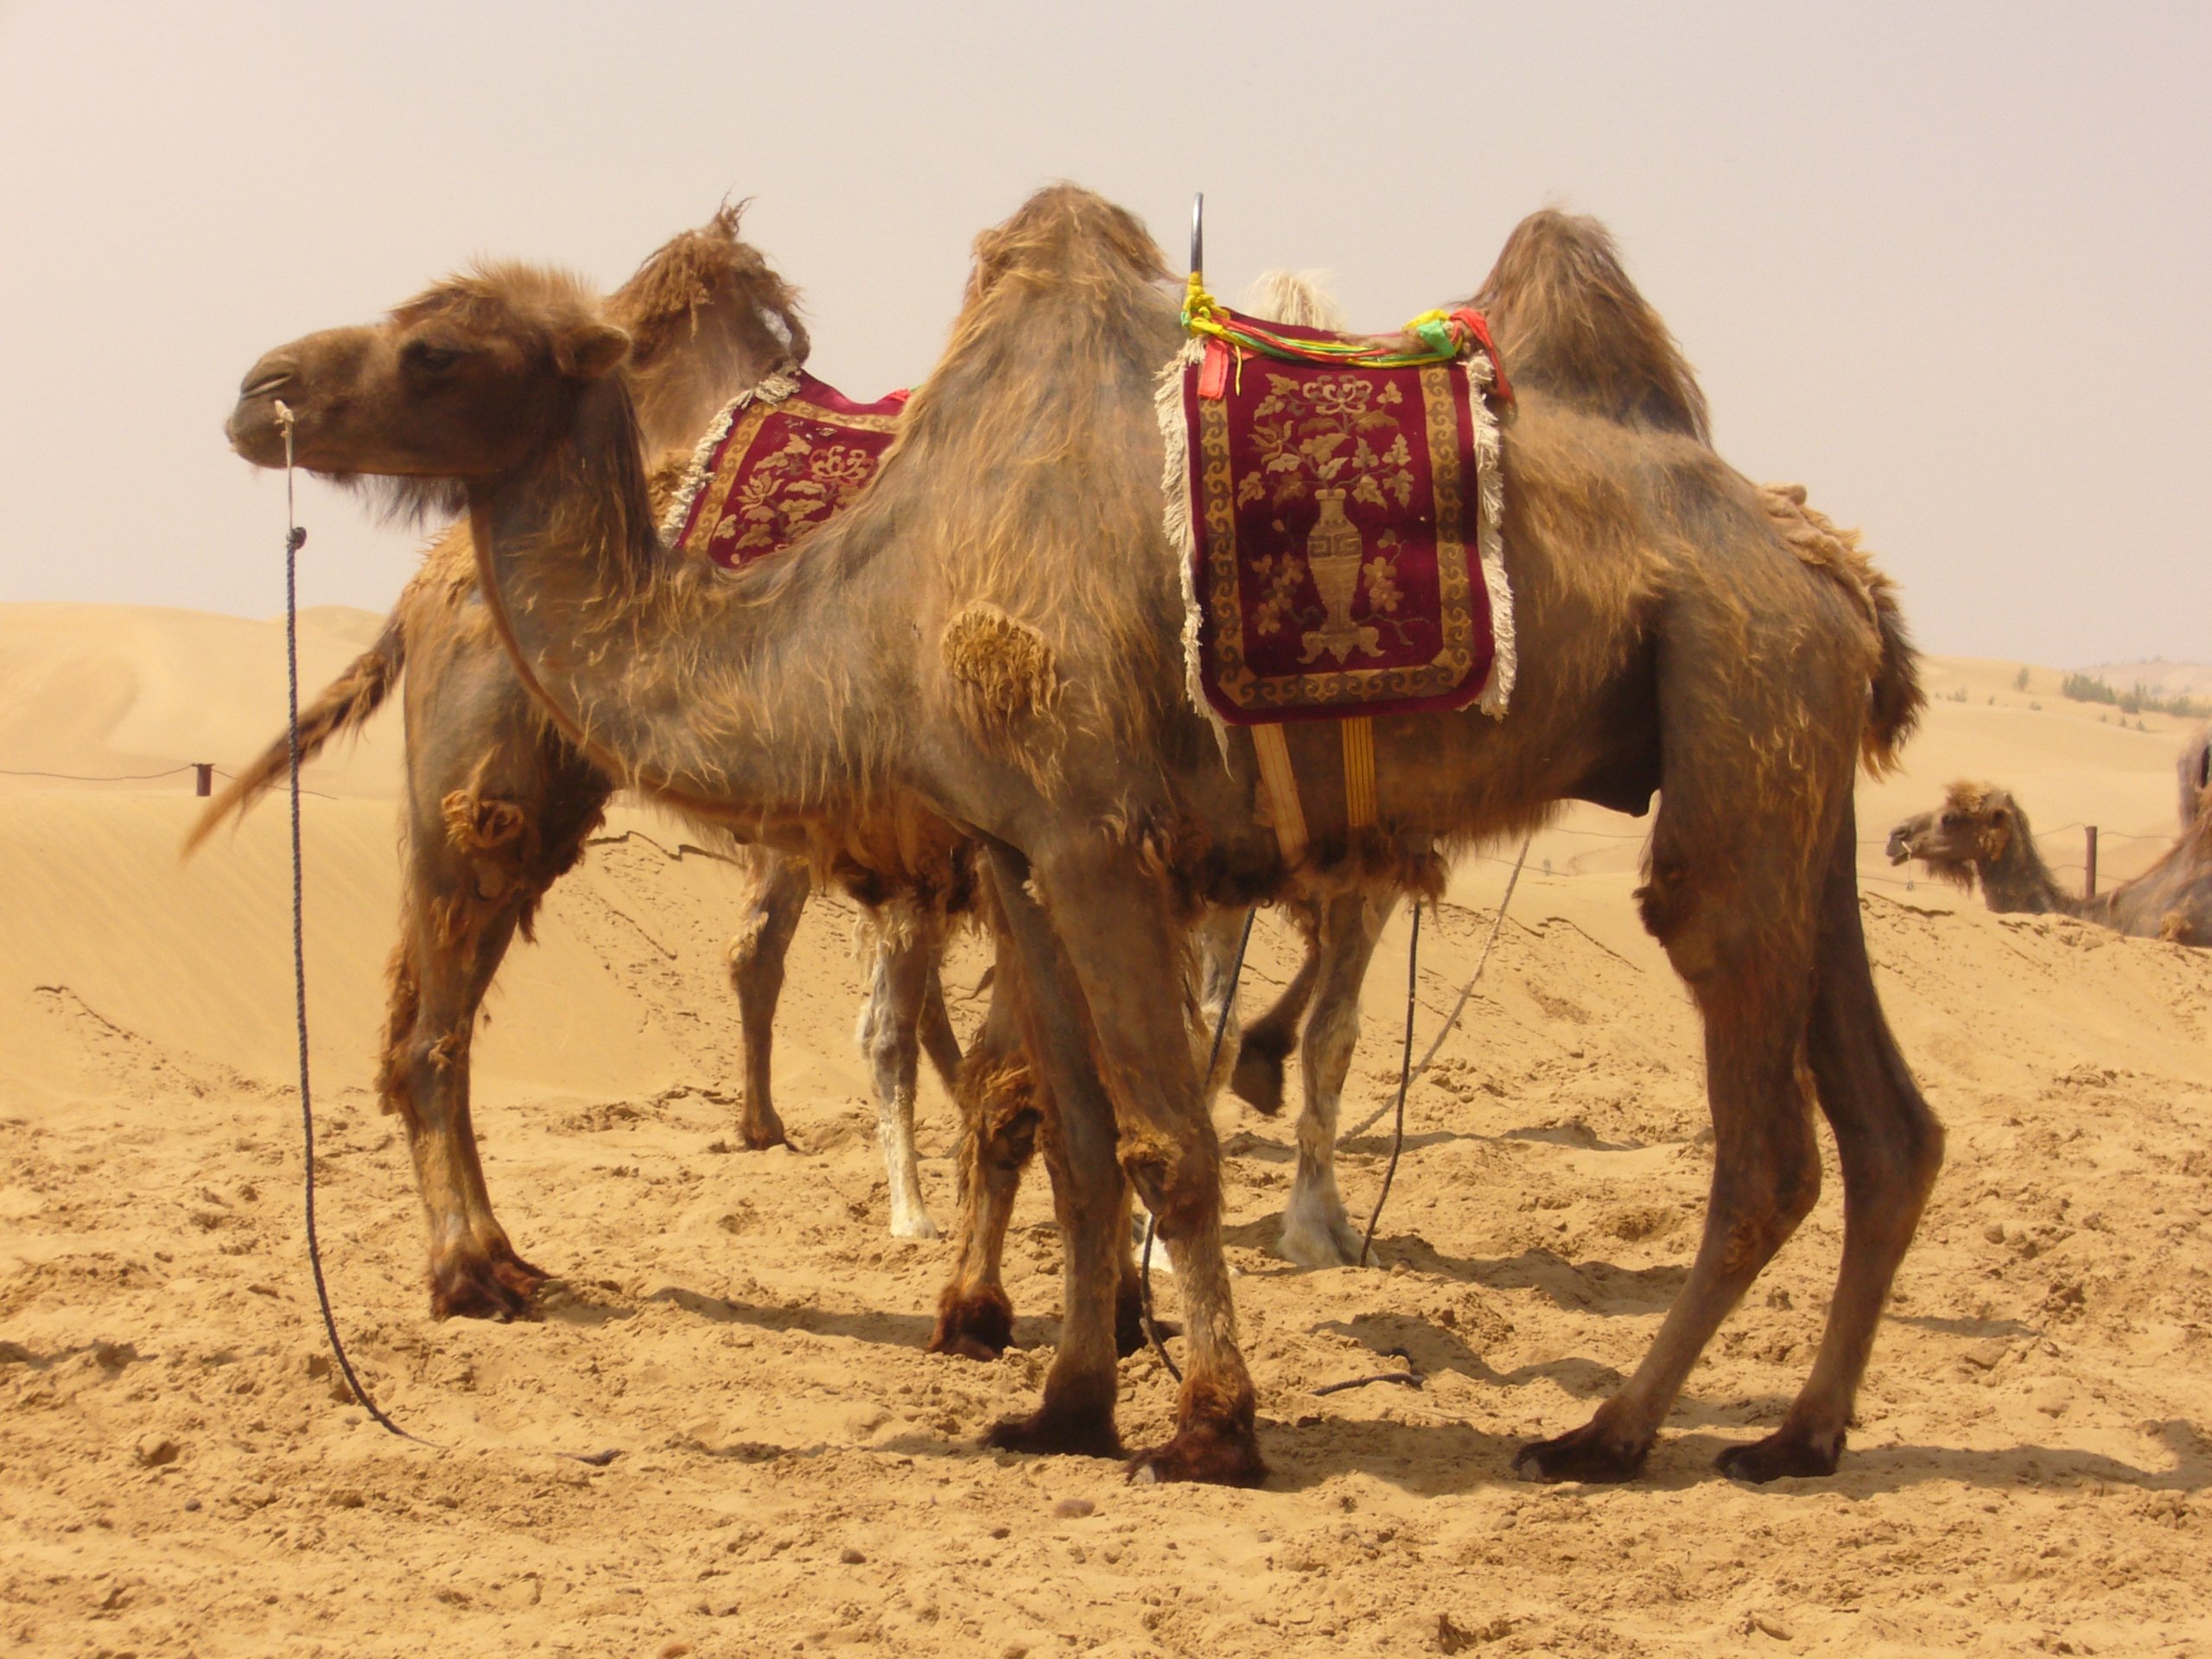
landscape, sand, desert, camel, mammal, ride, fauna, vertebrate, sahara, desert ship, pack animal, natural environment, aeolian landform, camel like mammal, mustang horse, arabian camel